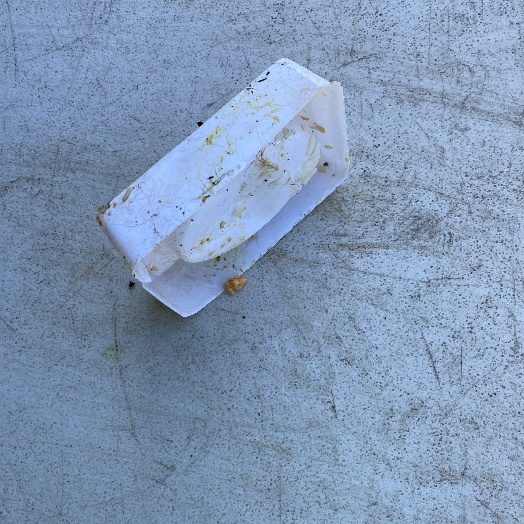
Label: Plastic